Manjou Wilde

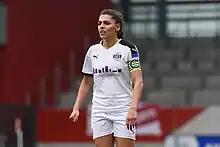
Wilde with SGS Essen

Manjou Sabrina Wilde (born 19 April 1995) is a German footballer who plays as a midfielder for Braga. She has represented Germany at the youth level internationally.